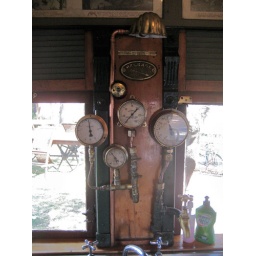
These dial gauges sit above the kitchen sink and react when water runs.